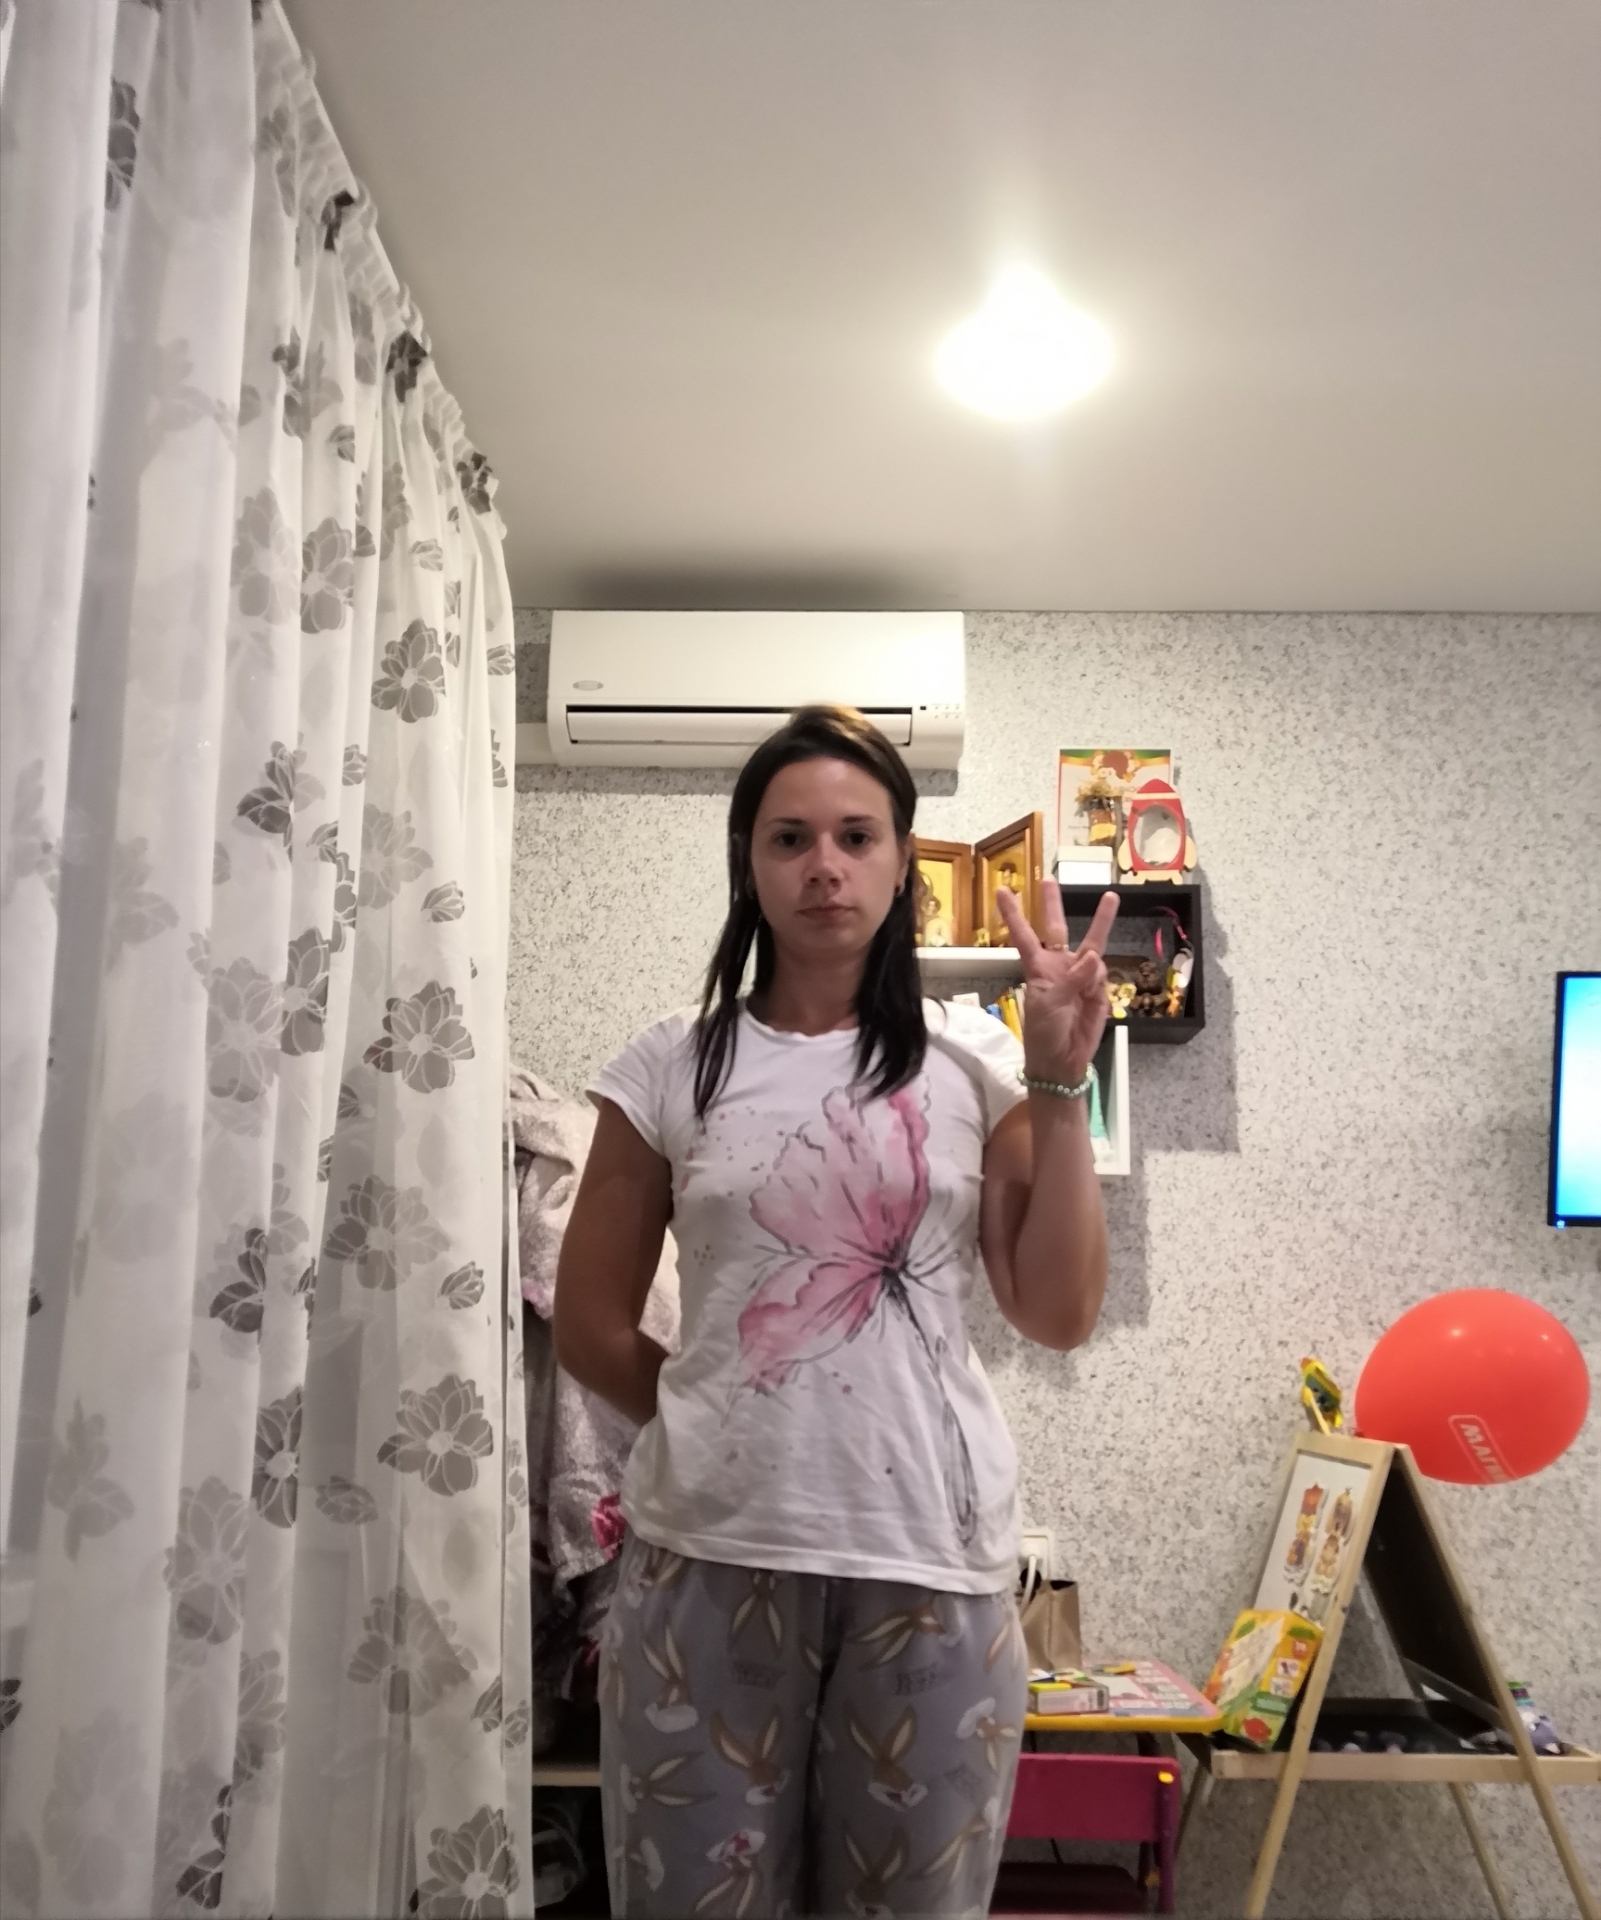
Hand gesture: three